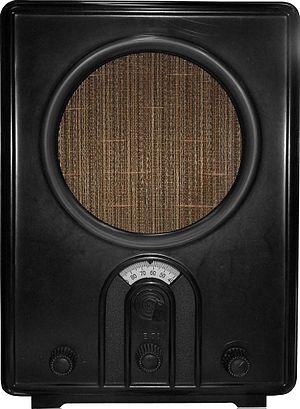
Volksempfänger
Volksempfänger VE301.
Volksempfänger var en serie af tysk udviklede radiomodtagere.